Pause (2014 film)

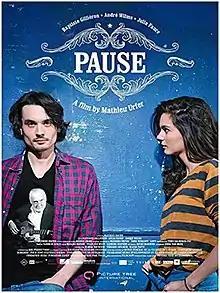
Film poster

Pause is a 2014 Swiss comedy film directed by Mathieu Urfer. It was one of seven films shortlisted by Switzerland to be their submission for the Academy Award for Best Foreign Language Film at the 88th Academy Awards, but it lost out to "Iraqi Odyssey".